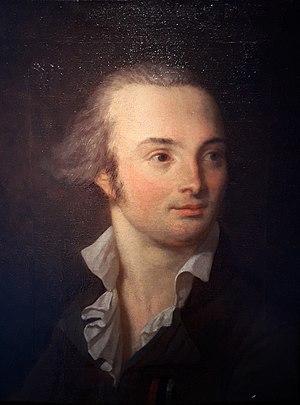
Portrait du sculpteur Gaulle par François Devosge. Huile sur toile. Musée d'art et d'histoire de Langres, inv. 843-2.
Edme Gaulle né à Langres le 4 septembre 1769 et mort à Paris 10ᵉ le 9 février 1841, est un sculpteur français